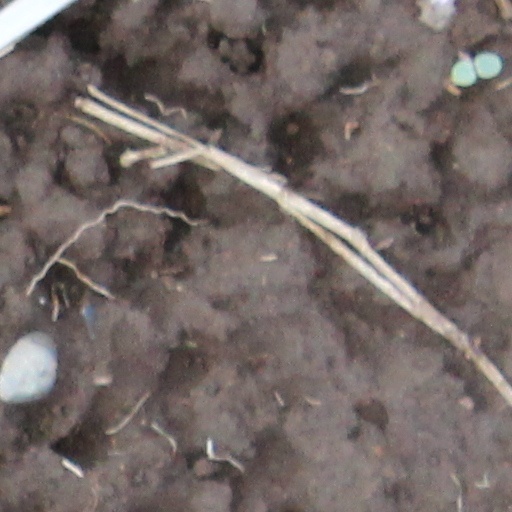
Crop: wheat